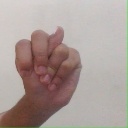
अक्षर: न